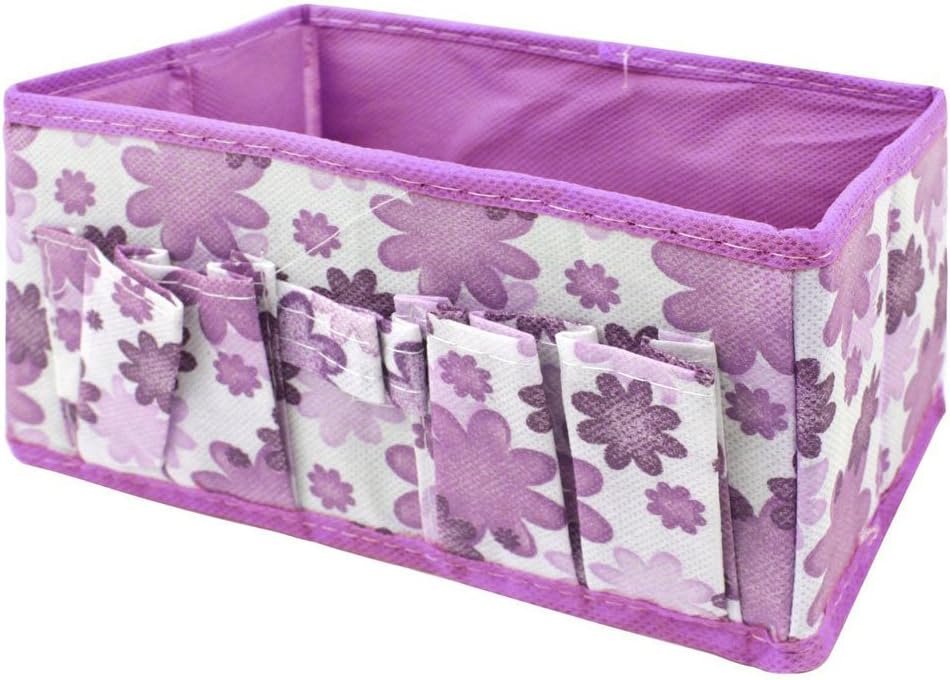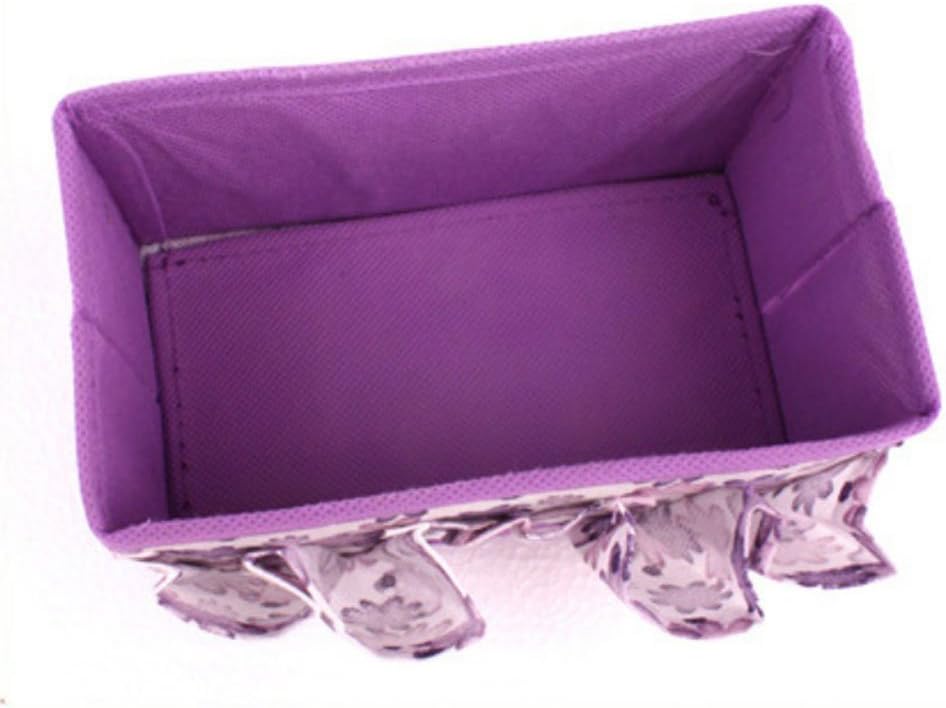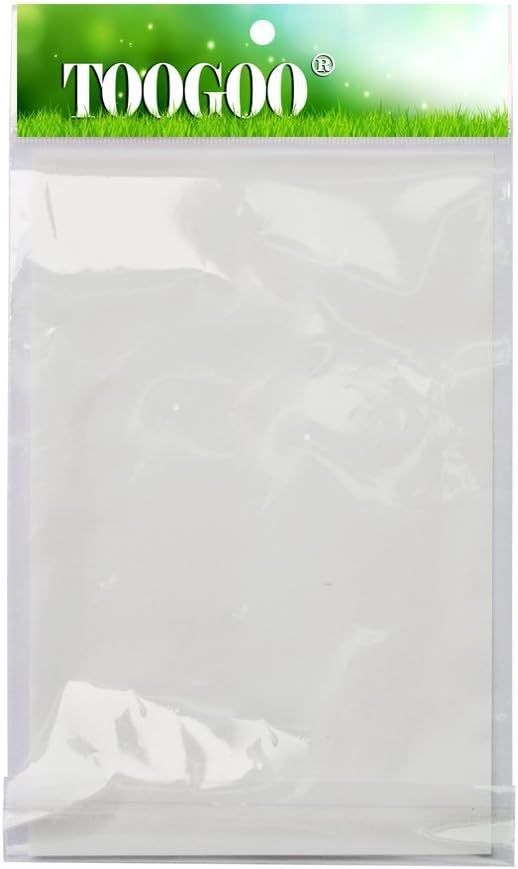
SODIAL(R) Newest Makeup Cosmetic Storage Box Bag Bright Organiser Foldable Makeup Stationary Container (Purple)
Category: Amazon Home
Quantity: 1pcs Dimensions (Open): 18 x 10.6 x 10 cm Made of non woven bamboo fibre Package Include: 1 x Makeup Storage Box (Without retailing packing)
Features: New Makeup Cosmetic Storage Box Bag Bright Organiser Foldable Stationary Container | Easy and Convenient to use | This bamboo box makes for a really snazzy gift for your girl-friend or your best friend | 100% Brand new and high quality | Make yourself a house of bamboo!